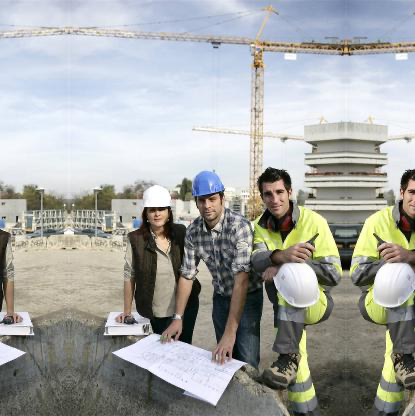
Objects in the image:
label: helmet
label: helmet
label: head
label: head